Giuseppe di Stefano Paternó

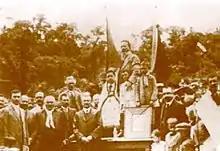
Launching of the cornerstone of Antônio Prado's first agricultural cooperative on October 21, 1911. Paternó is in the center.

Sandra Pesavento mentions that Paternó is credited with the direct creation of sixteen cooperatives, "centralized in the settlers' savings, with the purpose of promoting the improvement of the colonial products, providing the small producers with credit, technology, and implements to improve production", and many others appeared based on his example. The proliferation of initiatives justified the organization of a federation, the "União das Cooperativas Riograndenses de Responsabilidade", considered the first central credit cooperative in Brazil, founded in Porto Alegre in September 1912, with Álvaro Nunes Pereira as president, representing the Economic Center of Rio Grande do Sul, and Paternó as general director. A notice in the newspaper "O Brazil" of December 3, 1912 illustrates the success of the movement: In Caxias, the agricultural cooperative, created in September, has 1,200 members, all producers. The social wine cellar is under construction, with 25 meters in front and 60 meters in back, and thirty workers are working daily. The wine cellar is intended to unify the white and red wine types, which produces 200,000 to 250,000 quintals of wine per year. It will be directed by a technical staff of recognized competence that has already left Italy and should arrive next February. The Caxias cooperative covers other products, such as salami, hams, etc. In Nova Trento, the cooperative was founded in early October, with five hundred members, and has a winery under construction that measures 20 by 40 meters. In Antônio Prado, the cooperative extends to Nova Treviso, Nova Roma, Castro Alves, and the 4th district of Vacaria. There are 700 members. A building is erected for butter preparation and lard refining, and a zootechnical station with bulls and pigs is already functioning. In Bento Gonçalves, the cooperative organization takes a huge step forward, and a social wine cellar is built there. A land was acquired around the great waterfall of Parati, with a 500-horsepower waterfall, for the foundation of a linen and silk fabric factory. It will start with a regular number of looms. In São Marcos, the social winery cellar holds 20,000 quintals of wine. It will be directed by Mr. Monaco. In Nova Milano, a wine and lard cooperative; in Nova Vicenza, a wine cooperative; in Borghetto, Garibaldi district, a straw hat industry, which will only sell in this capital and in São Paulo, a cooperative for dairy products, mainly cheeses, which will soon be appreciated in Rio de Janeiro; in Santa Barbara, a cooperative for Swiss-type cheeses; in Alfredo Chaves and Guaporé, cooperatives for lard refining.However, the cooperatives' activity soon began to be seen as a threat to the monopoly that urban merchants held over the sale of grapes and wine, as well as to the independent producers, who were not contemplated by the facilities offered by the cooperatives and had not benefited from the exemption of territorial, industrial, and export taxes. In addition, the growth in production has lowered its selling value, reducing everyone's profits. A public polemic on the merits of cooperativism began. Paternó suffered defamation and personal attacks, his political positions and loyalties were questioned, and influential voices began a fierce campaign to dismantle the cooperatives, with the "Associação dos Comerciantes" as one of the main engines, claiming that the tax exemption was unfair, that the quality of the wines was not improving, and that there was inferior product left to be placed on the market. The producers began to feel insecure, and in 1913, a national crisis made it difficult to get loans. The state government did not transfer all the money promised, and the cooperatives became disorganized and started to lose money, leading the government to turn against its own creation. An unfavorable report by the intendant of Caxias, José Pena de Moraes, sent to the state government in 1913, precipitated the disintegration of the movement, and in November the federation of cooperatives was extinguished. As a result, the whole movement went into recess, and most of the equipment acquired for the associations was sold as scrap. Paternó left Rio Grande do Sul still in 1913, and in the news of his departure, the "Correio do Povo" blasted the "monstrous addictions" of Rio Grande do Sul's cooperatives and Paternó's "evil interference".